BMW 3 Series (E90)

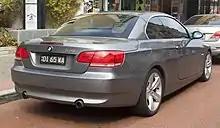
E93 with roof raised

The E93 convertible was BMW's first model to use a retractable hardtop (folding metal roof), instead of the cloth roof as previously used. The E93 was one of first retractable hardtops in its price range. The "Comfort Access" option allows the roof to be raised and lowered using the key fob. The E93's side windows are 30 per cent larger than its E46 convertible predecessor, resulting in a 38 per cent increase in visibility.